DFW Airport Terminal B station

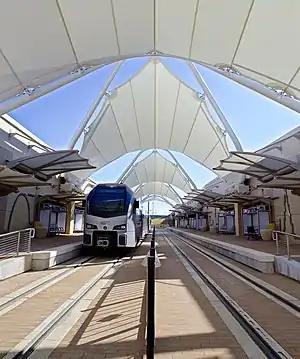
Station from the north pedestrian crosswalk

DFW Airport Terminal B station is a commuter rail station at Dallas Fort Worth International Airport. The station serves as the eastern terminus of Trinity Metro's TEXRail service, which connects the airport to Grapevine, North Richland Hills, and Fort Worth. The station will also serve as the western terminus of Dallas Area Rapid Transit's Silver Line, which will connect the airport to northern Dallas and surrounding suburbs when it is completed.